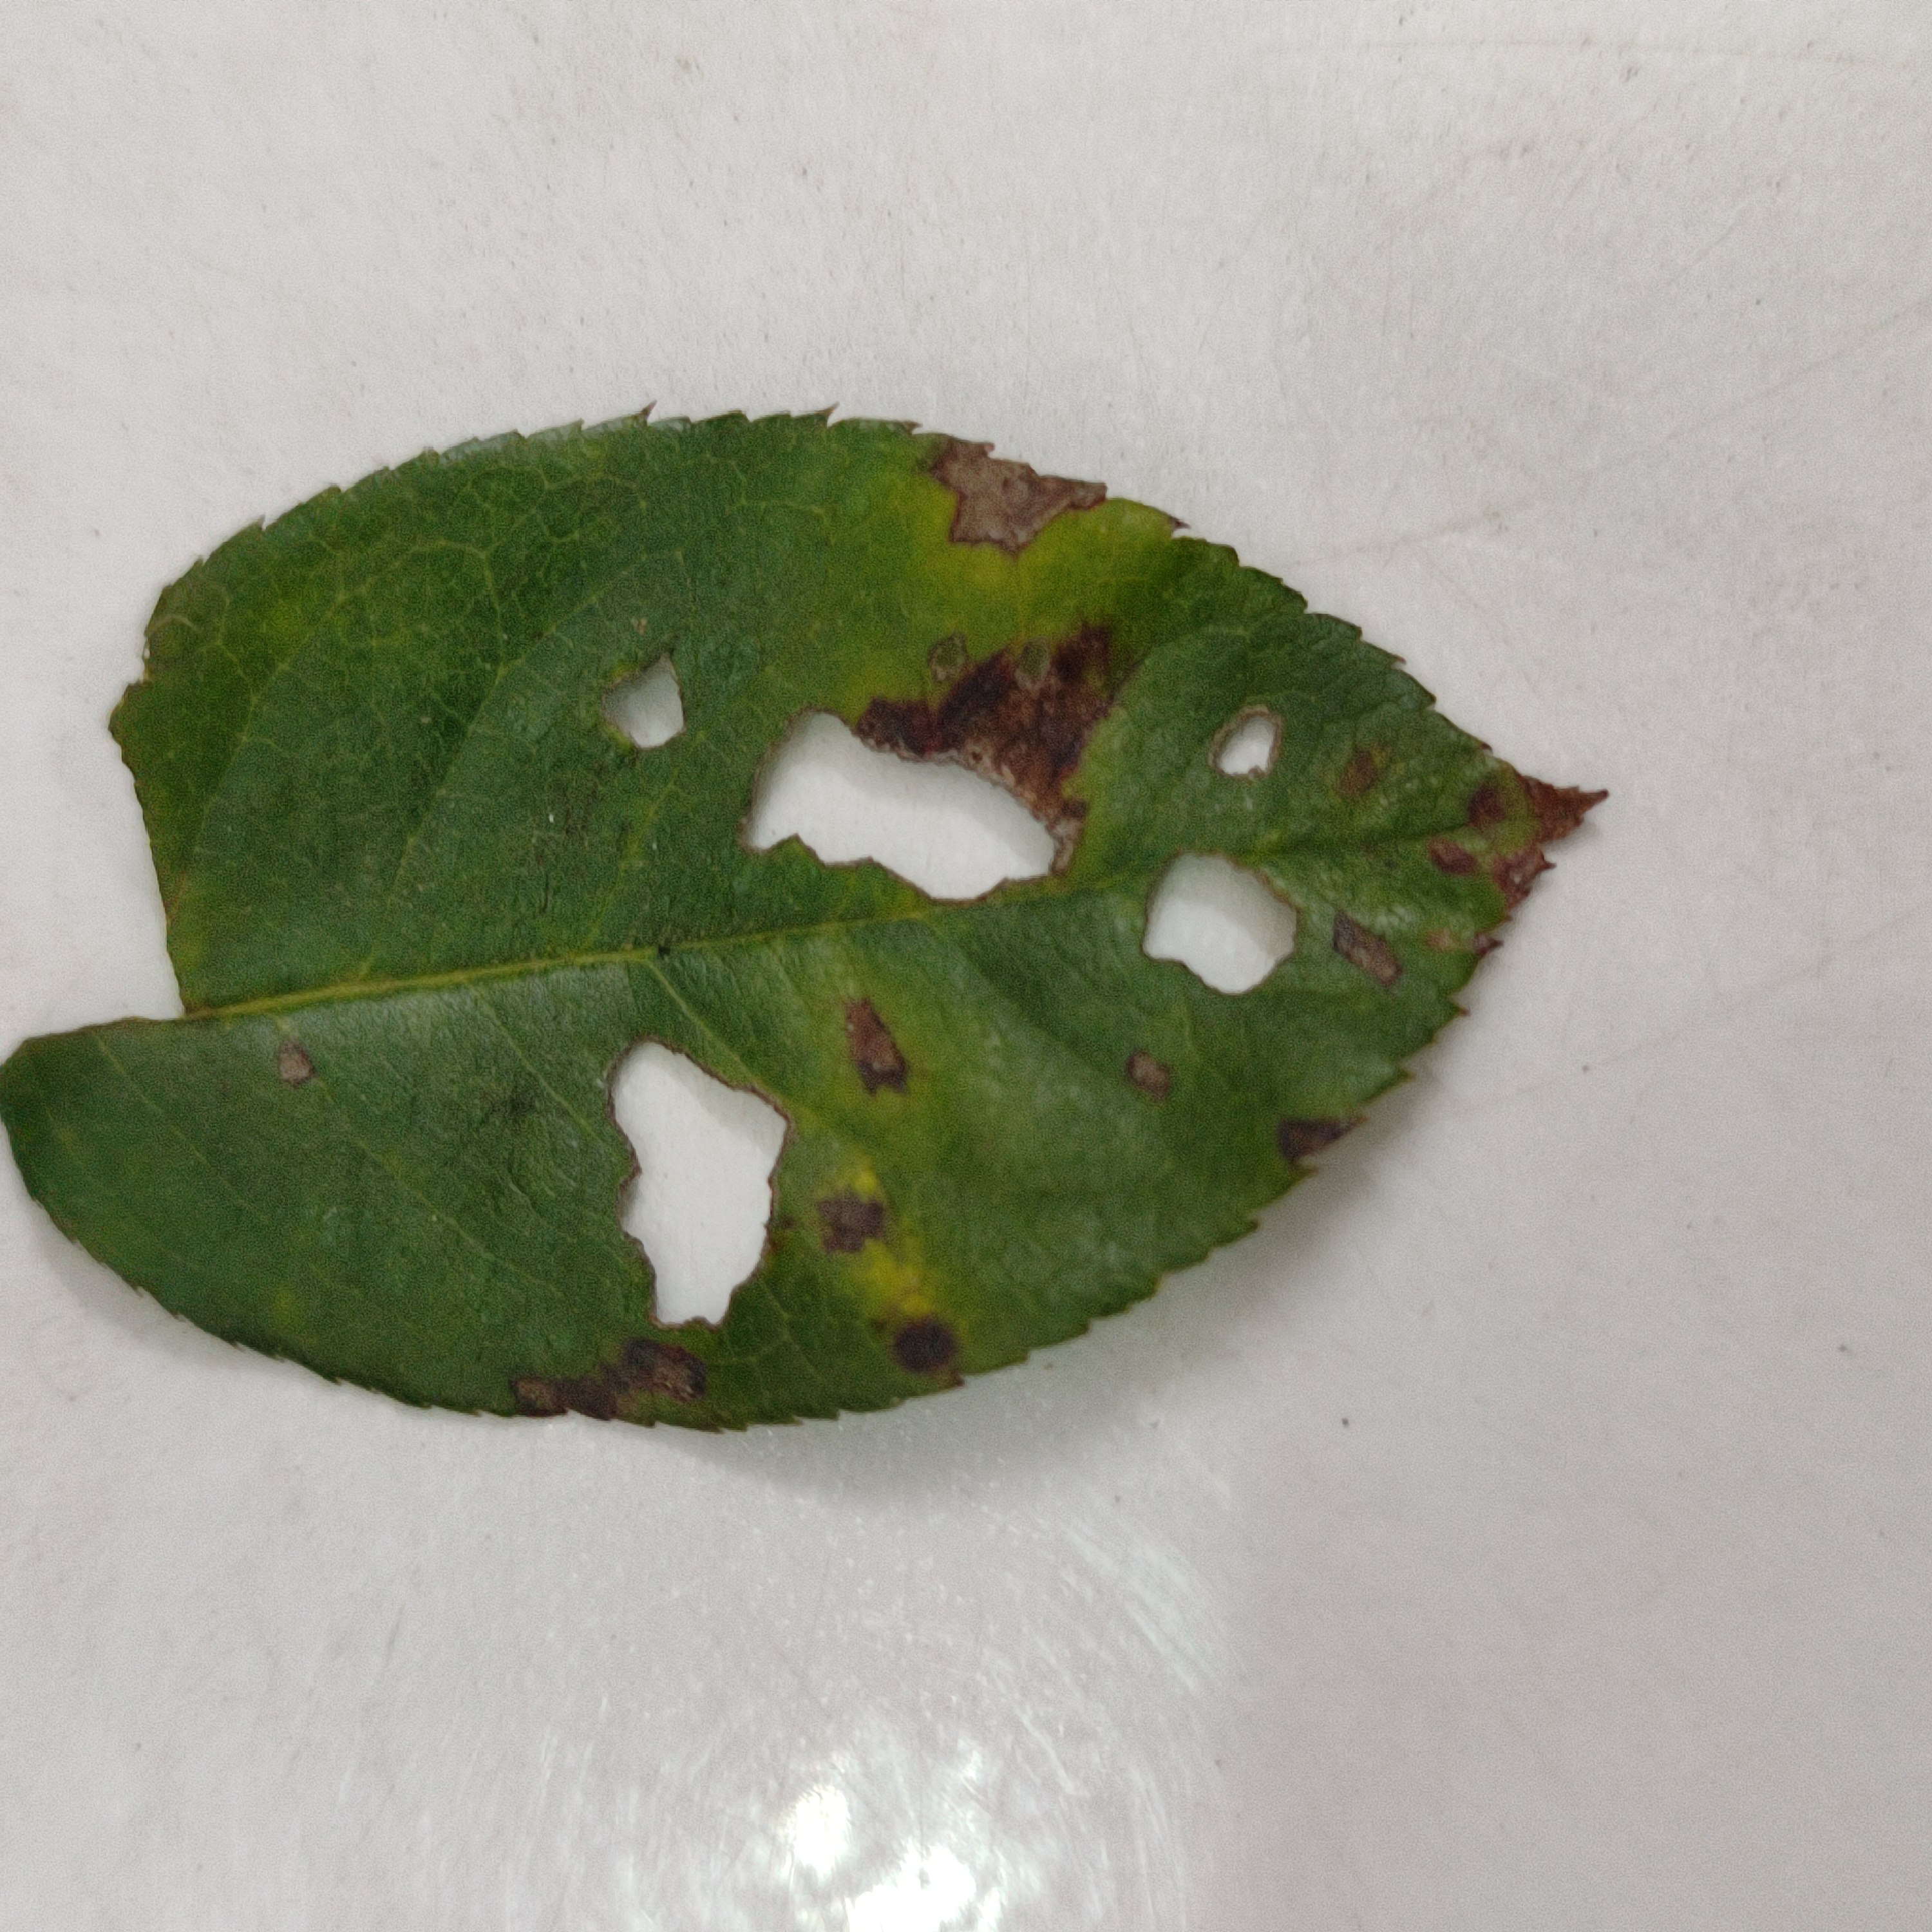
Label: Insect Hole